James D. Peterson

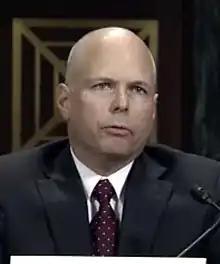
Peterson in 2014

James Donald Peterson (born August 18, 1957) is an American lawyer who serves as the chief United States district judge of the United States District Court for the Western District of Wisconsin.